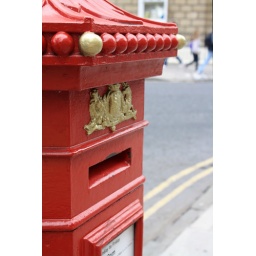
Came across this post box in Bath. Much nicer to look at that you're average red postbox!